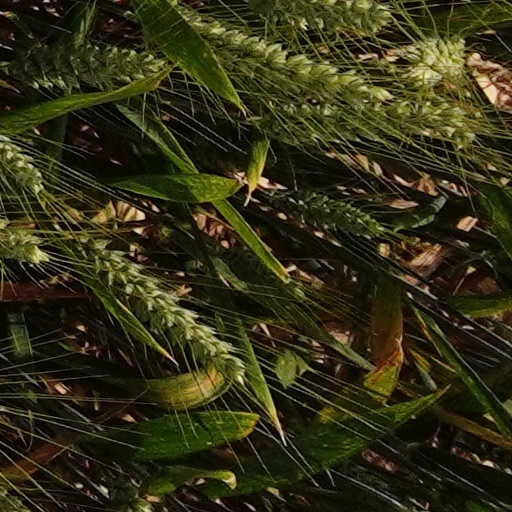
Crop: wheat